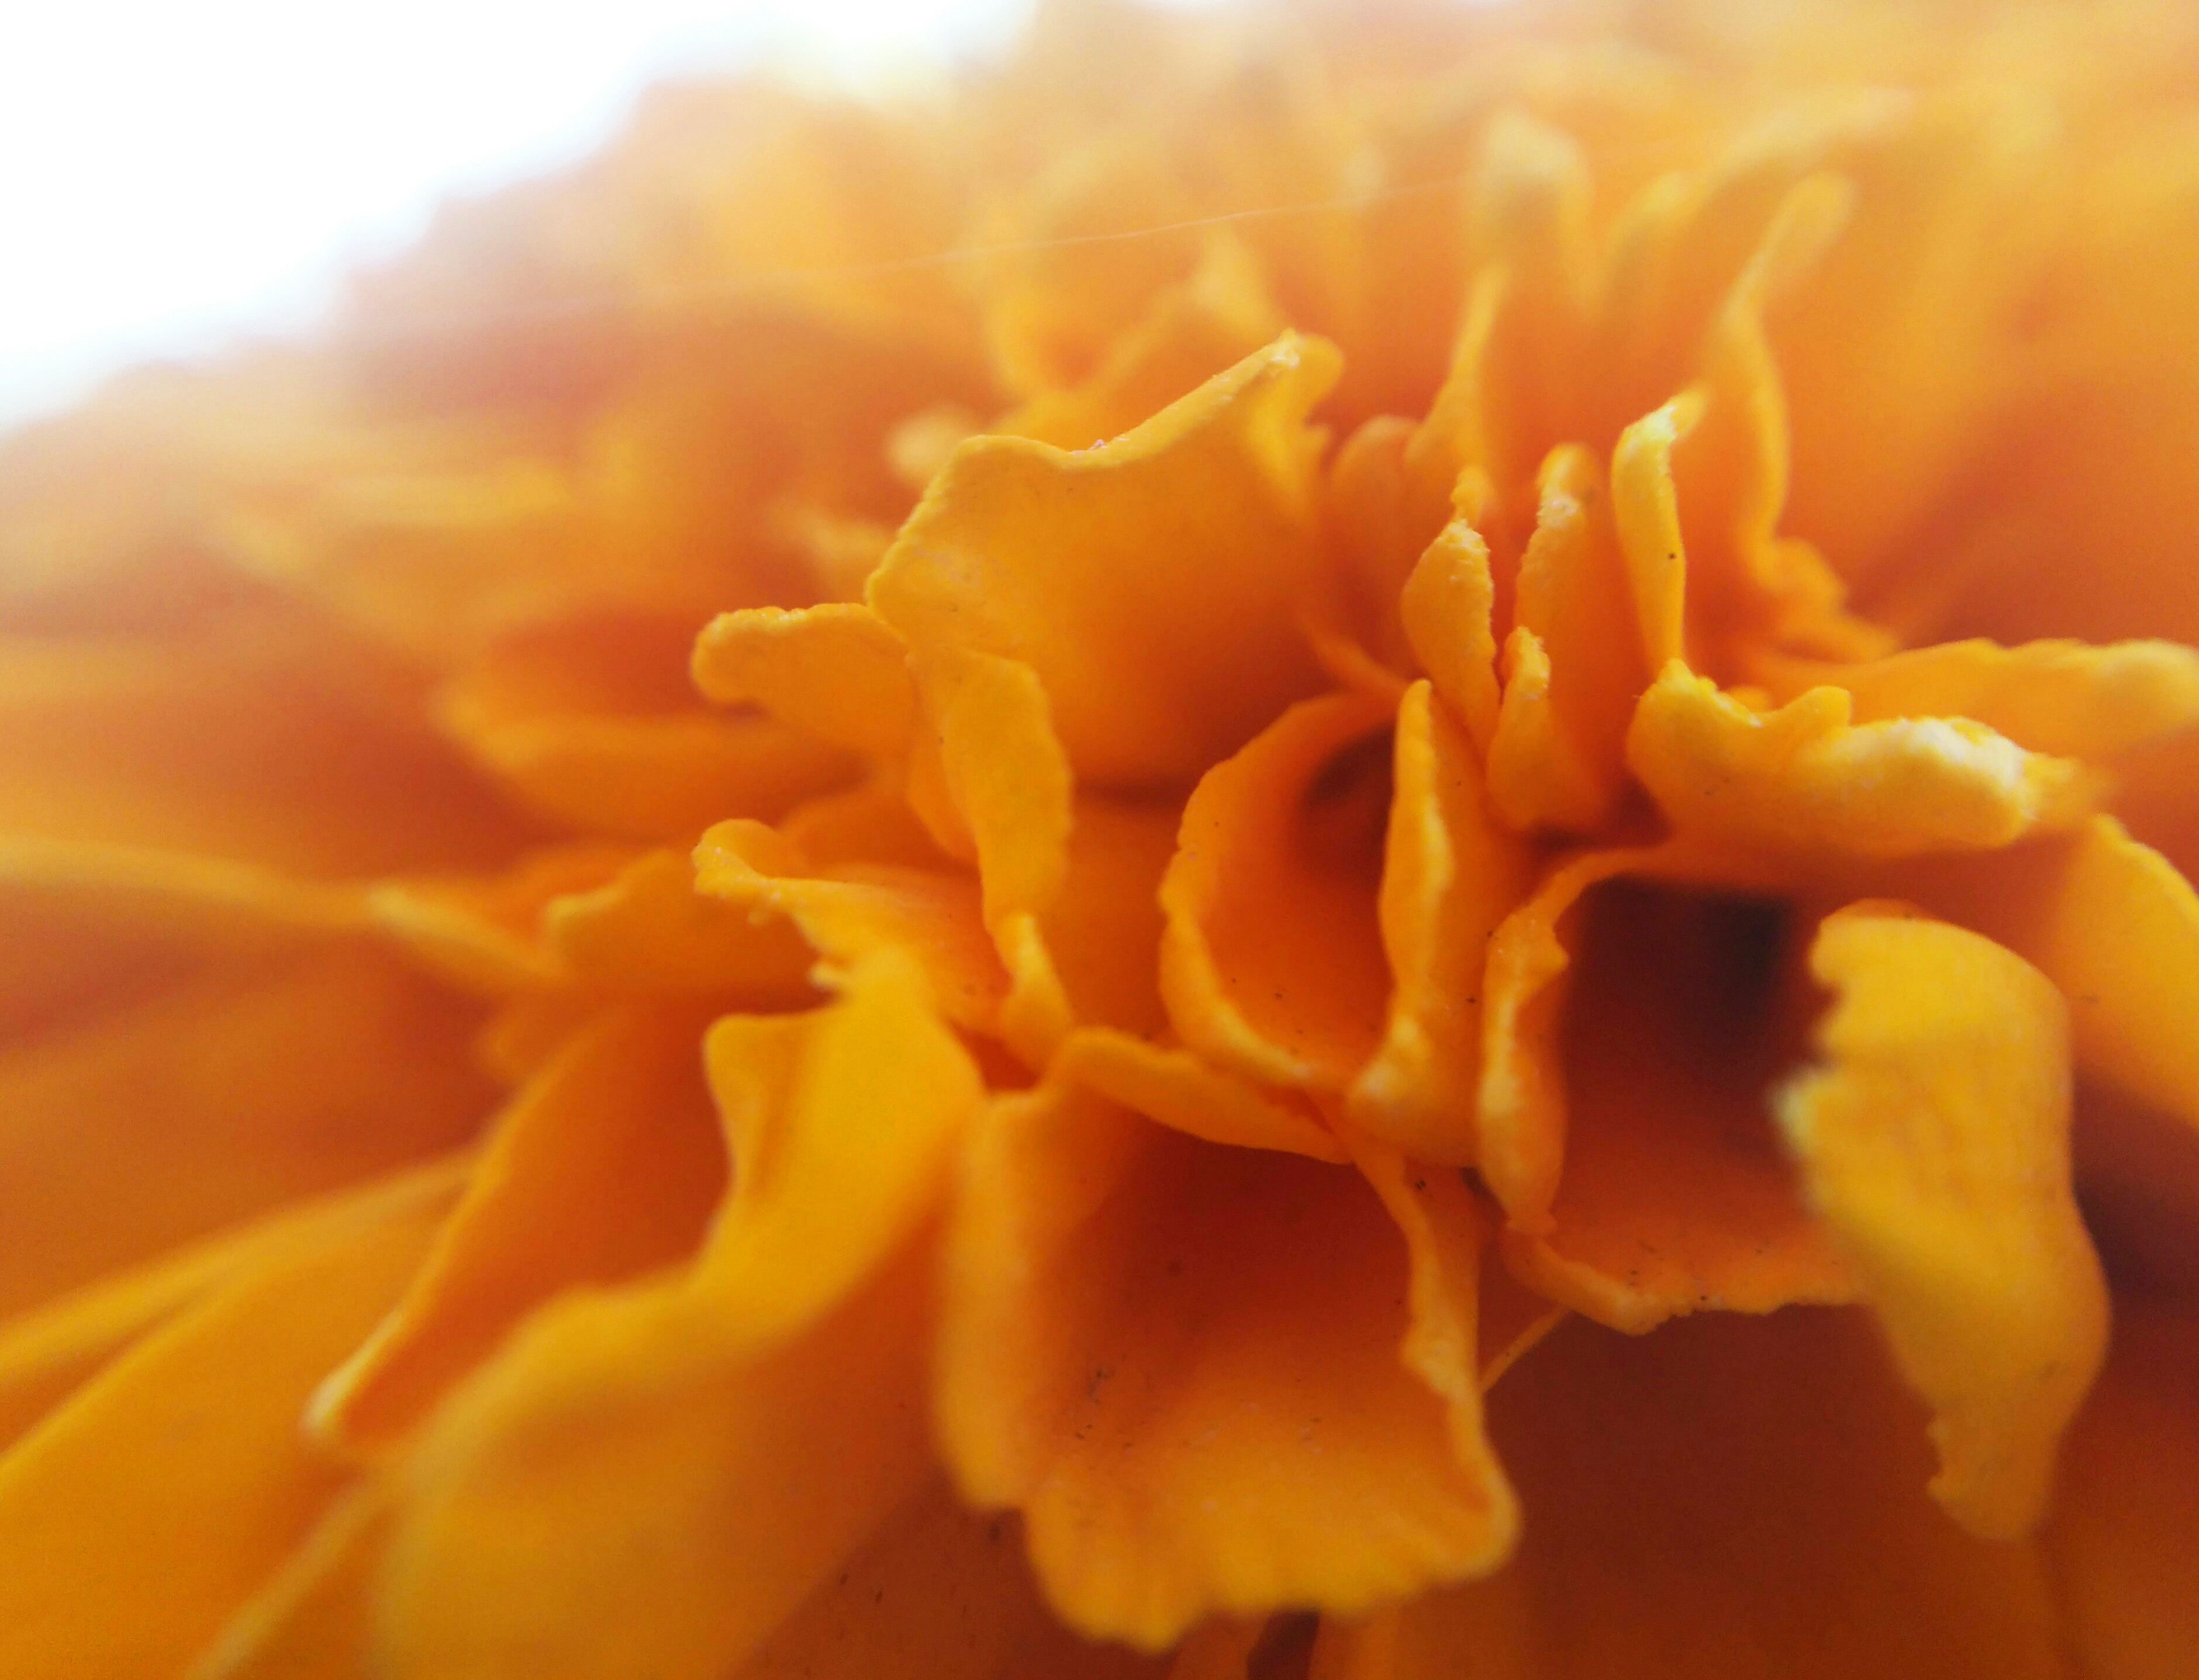
floral, nature, background, flower, summer, pattern, colorful, plant, card, spring, decoration, color, art, design, garden, illustration, water, abstract, vintage, pink, watercolor, creative, blossom, bloom, leaf, beautiful, drawing, greeting, paper, green, hand, romantic, love, concept, natural, bouquet, wedding, beauty, flora, isolated, hipster, retro, white, painted, drawn, overhead, gift, flat, minimal, hip, yellow, orange, close up, petal, macro photography, calendula, computer wallpaper, peach